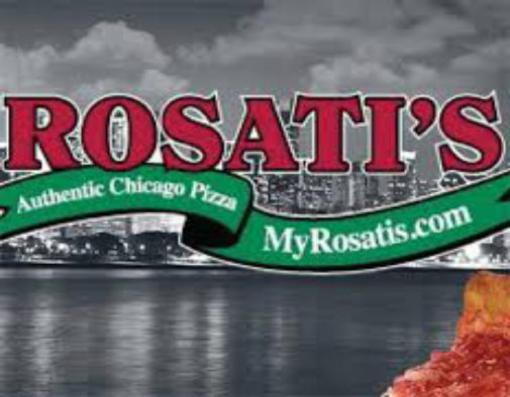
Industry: Food